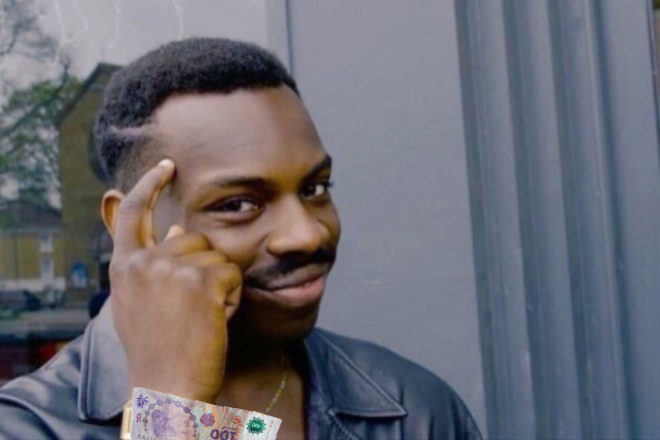
Denominación: 100